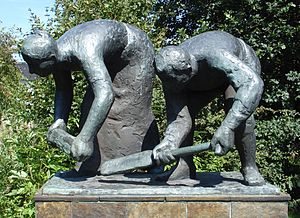
Fehn / Fehnbebyggelser
Tørvegravere, skulptur af Han Wezelaar (i Hoogeveen).
Fehn kommer fra nederlandsk og betyder mose. Fehn betegner de områder i det nordvestlige Tyskland og i Nederlandene, hvor moser er blevet tørlagte ved at anlægge kanaler og skære tørv. Moseområder er blevet kultiverede til landbrugsformål, og i begyndelsen anvendtes tørven som brændsel. I Tyskland indledtes dette arbejde i 1600-tallet og fortsatte helt ind i 1900-tallet.